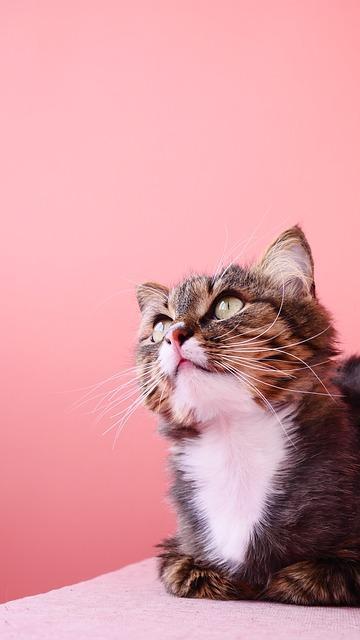
cat